Wheego Whip

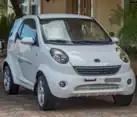
Wheego Whip in white

, Wheego had manufactured 36 cars since April 2011, and only two cars were left in inventory. Wheego's business strategy was to build the cars only when the company gets money from sales or through venture capital. About 400 units were sold through 2013, of which 300 were completed when production ended.